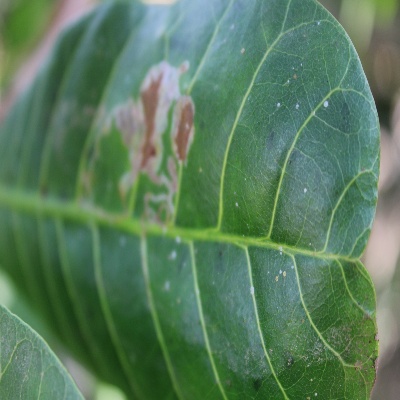
Crop: Cashew
Condition: leaf miner